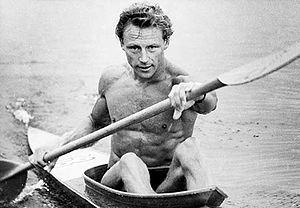
Gert Fredriksson est un kayakiste suédois. Il est le sportif le plus titré dans la discipline, tant aux Jeux olympiques qu'aux championnats du monde.